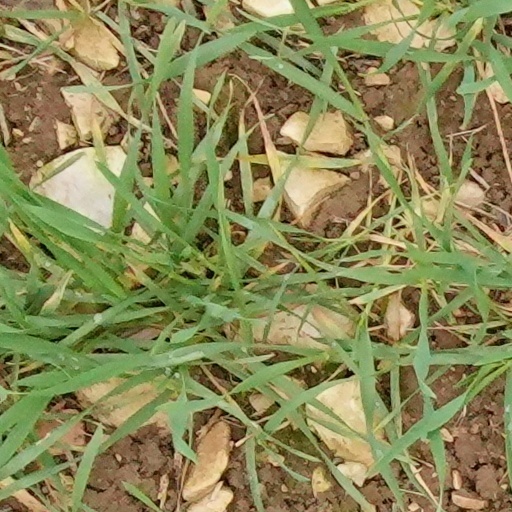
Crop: wheat